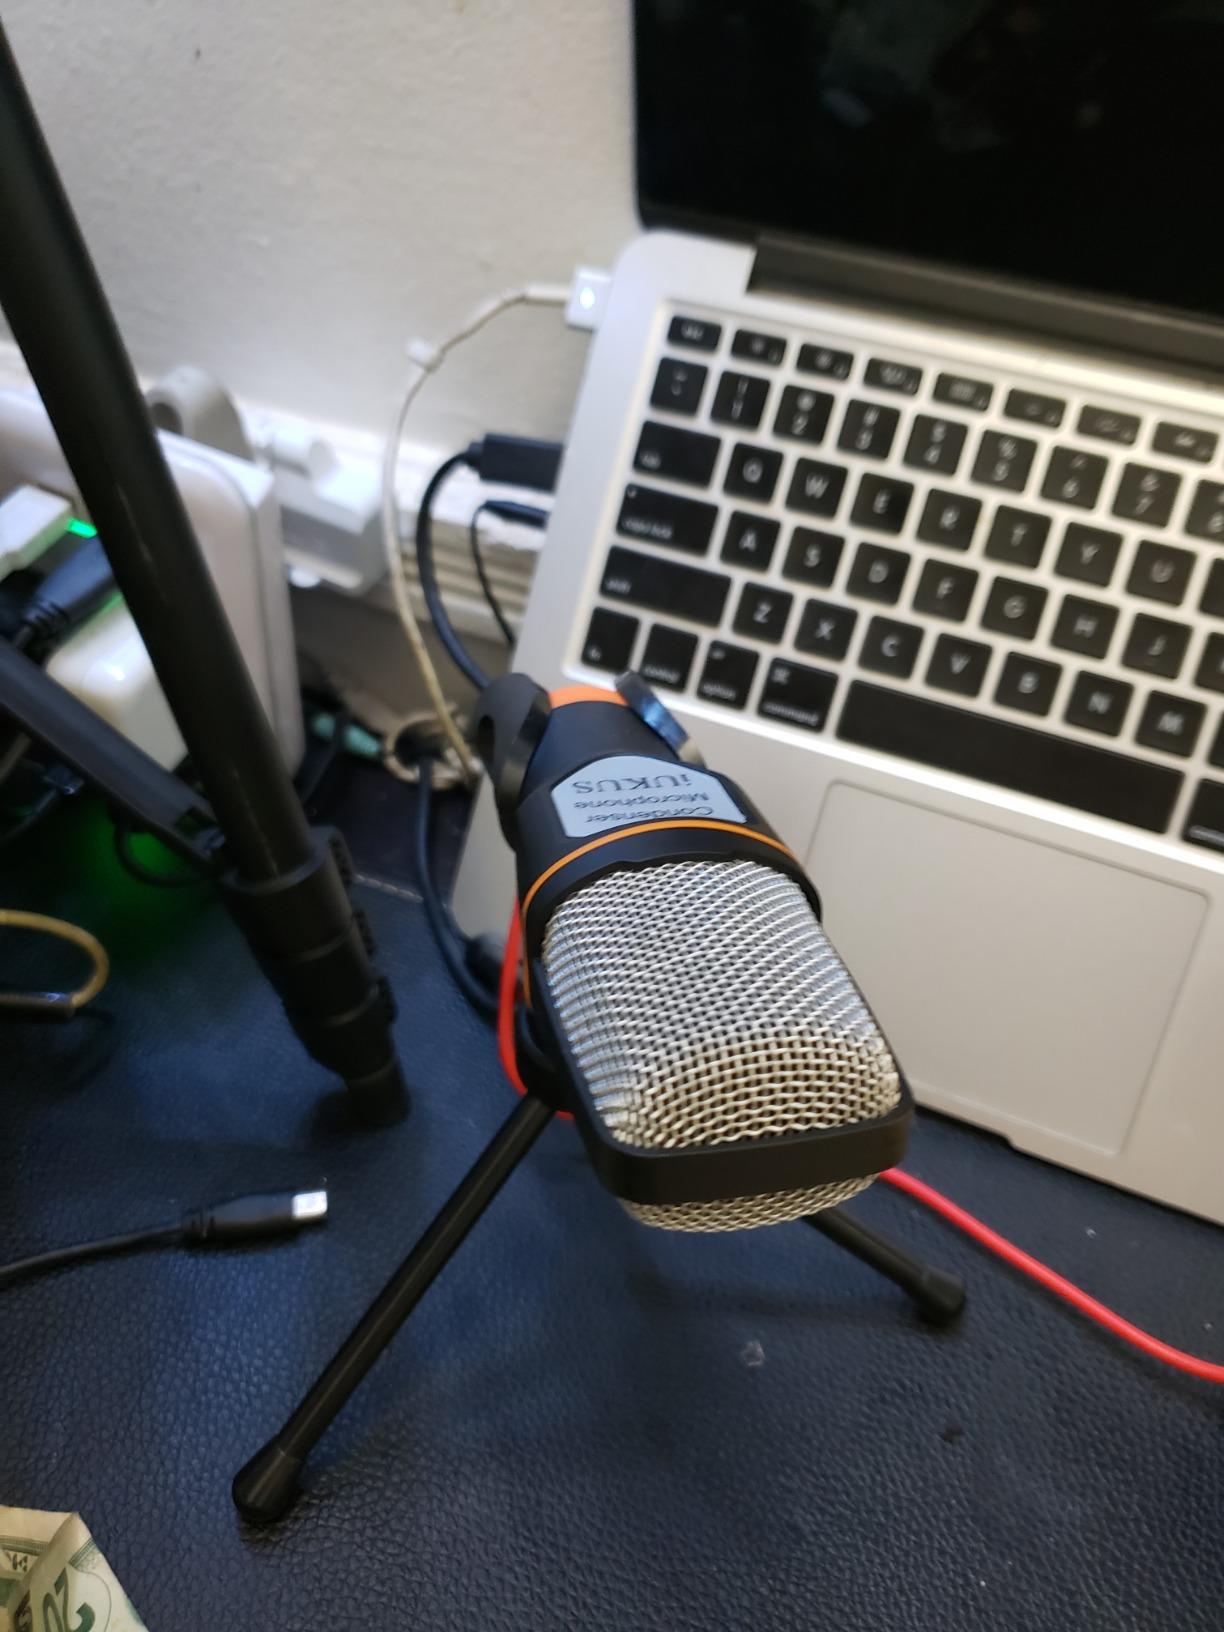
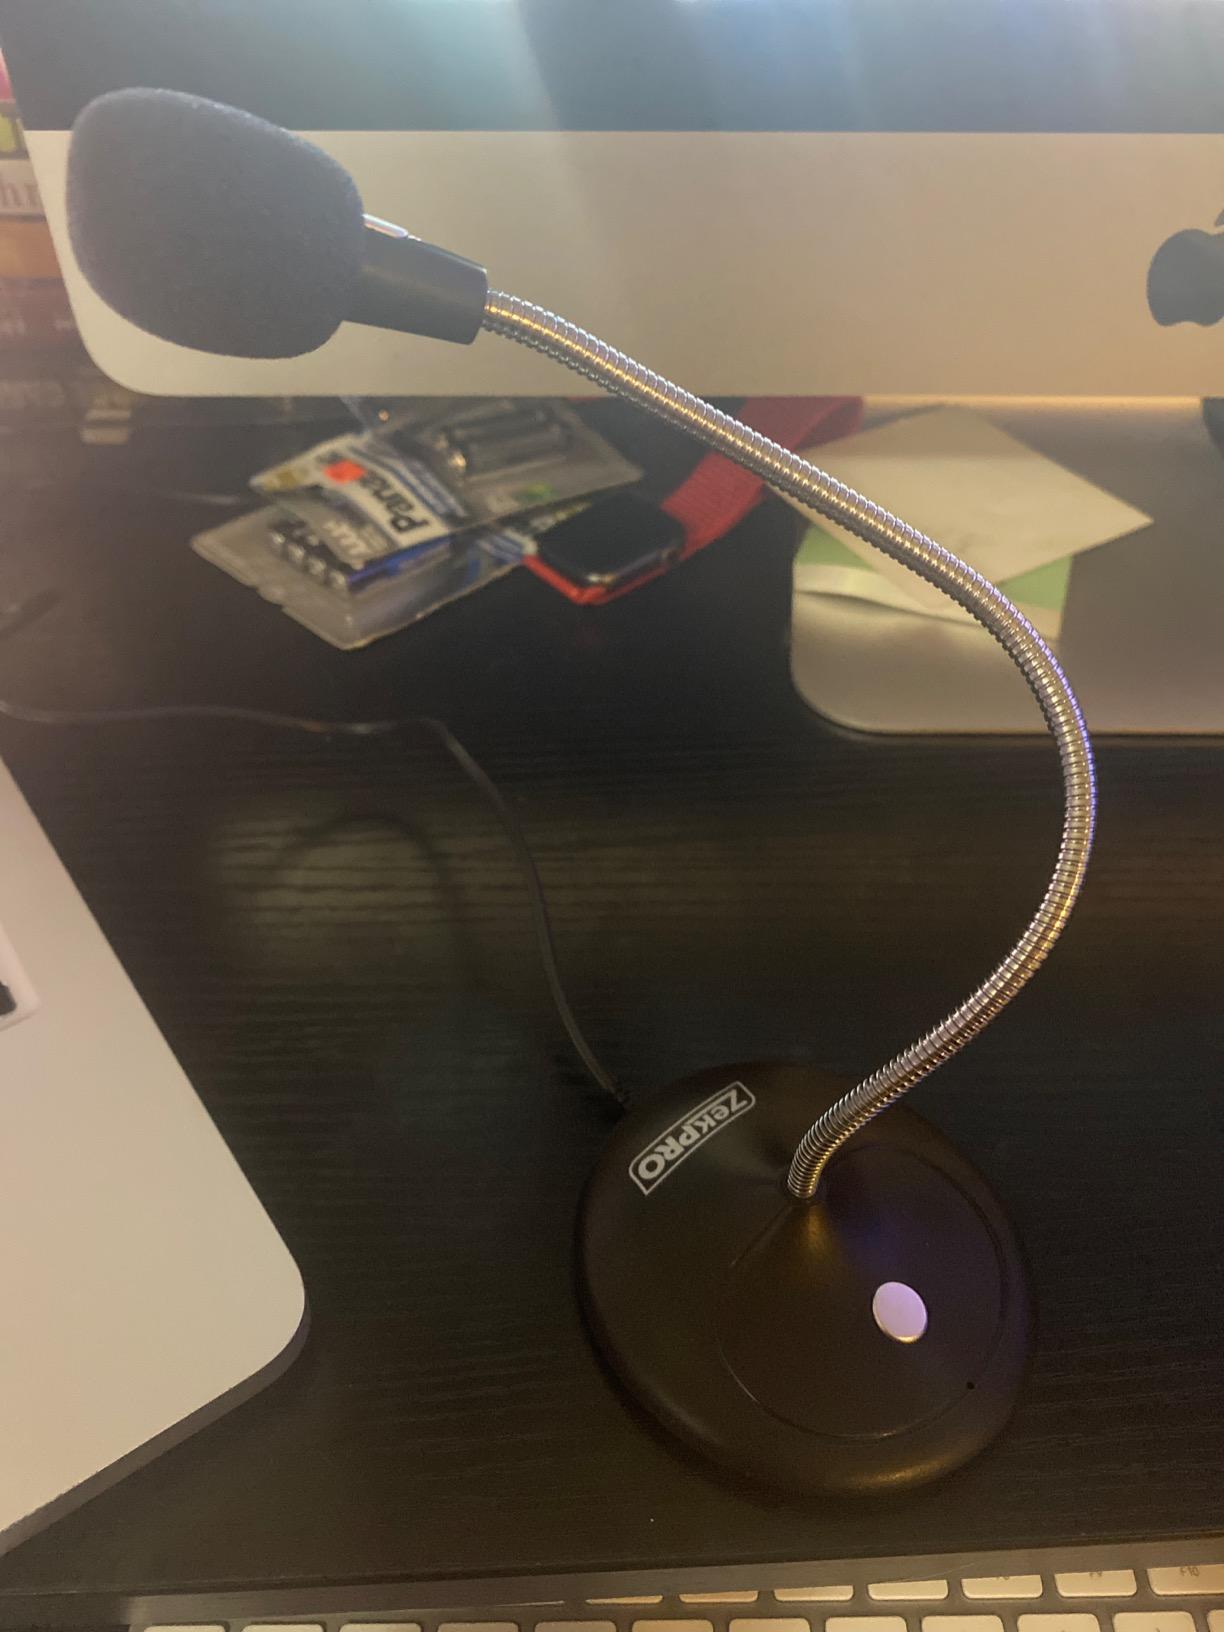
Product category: microphone
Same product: no